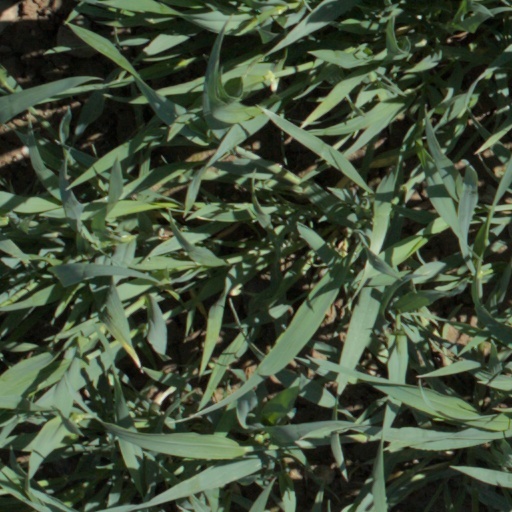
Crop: wheat